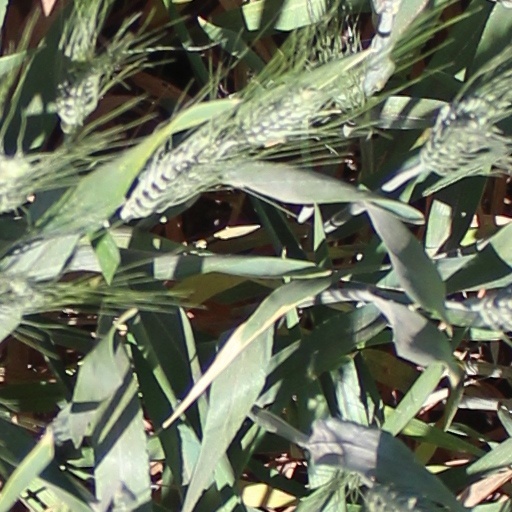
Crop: wheat